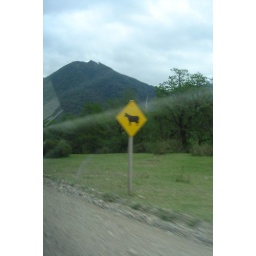
cows in the road